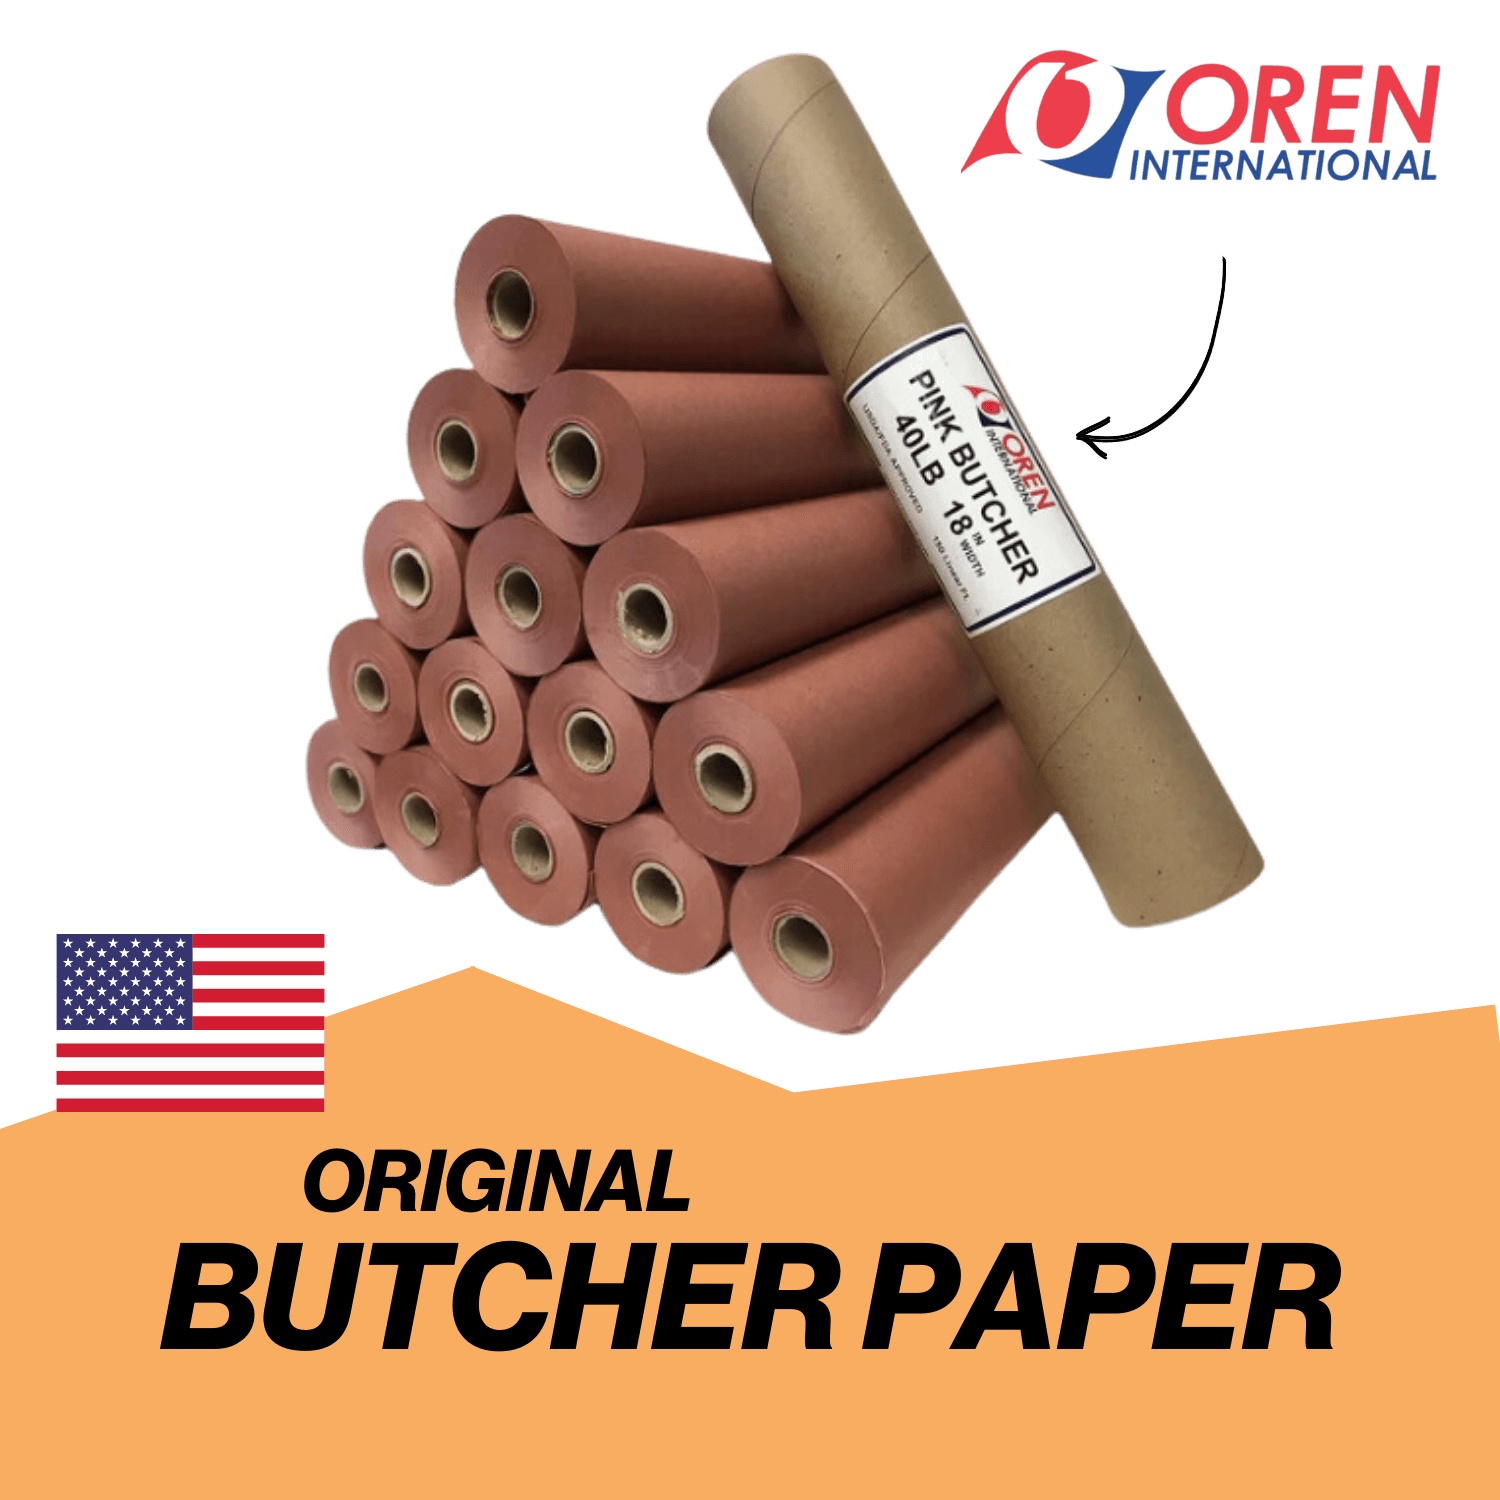
Oren Original Pink Butcher Paper, BBQ Kraftpapier in versch. Längen - Original aus USA
Brand: BOSS
Category: Home & Garden > Kitchen & Dining > Food Storage > Food Wraps > Parchment Paper